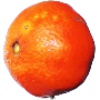
Label: clementine